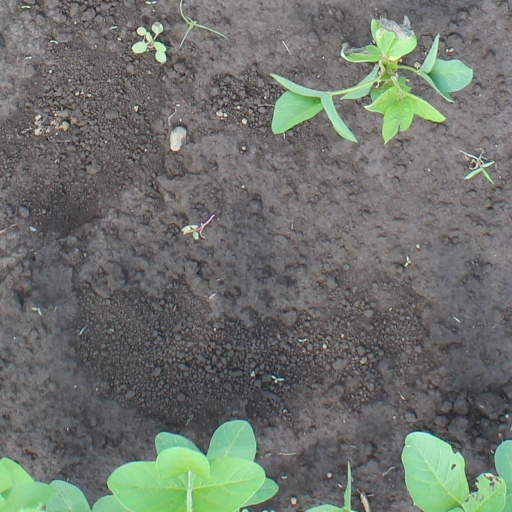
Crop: soybean